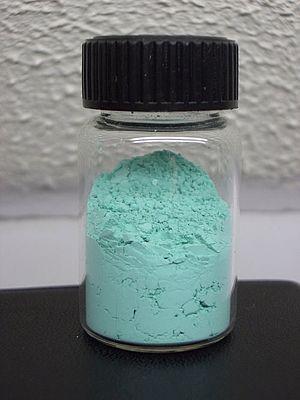
Le carbonate de cuivre(II), aussi appelé simplement carbonate de cuivre, est un sel ionique bleu-vert et de formule chimique CuCO₃. En fait sa couleur peut varier du bleu clair au vert car il peut être mélangé avec de l'hydroxyde de cuivre(II) à divers stades d'hydratation et en particulier dans la patine vert-de-gris qui se forme sur le cuivre et ses alliages lors de leur exposition en conditions extérieures.